Briget Paget

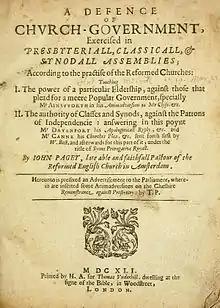
Cover of "A Defence Of Church-Government".

After John Paget's death, Briget became the guardian of his literary heritage. In 1639, from Dordrecht, she issued "Meditations of death, wherein a Christian is taught how to remember and prepare for his latter end", a previously-unpublished collection of sermons. She wrote the dedication, making clear she was the editor, to Elizabeth of Bohemia, since Frederick's death the figurehead for the Protestant cause. Drawing on the experience of her own loss, she hinted at a close relationship, referring to "the gentle and propitious respects your Majesty hath at sundry times manifested" to John and herself. She assured Elizabeth that divine help might yet restore her to her throne, along with her "princely progeny." The preface to the book was signed by Robert Paget.